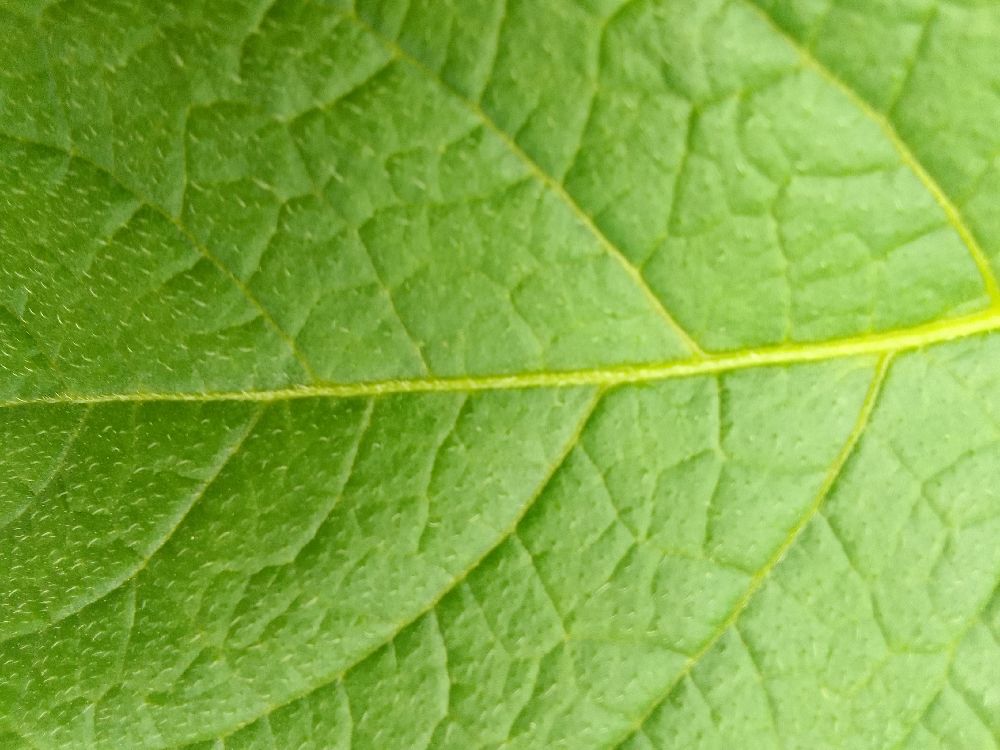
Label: Healthy